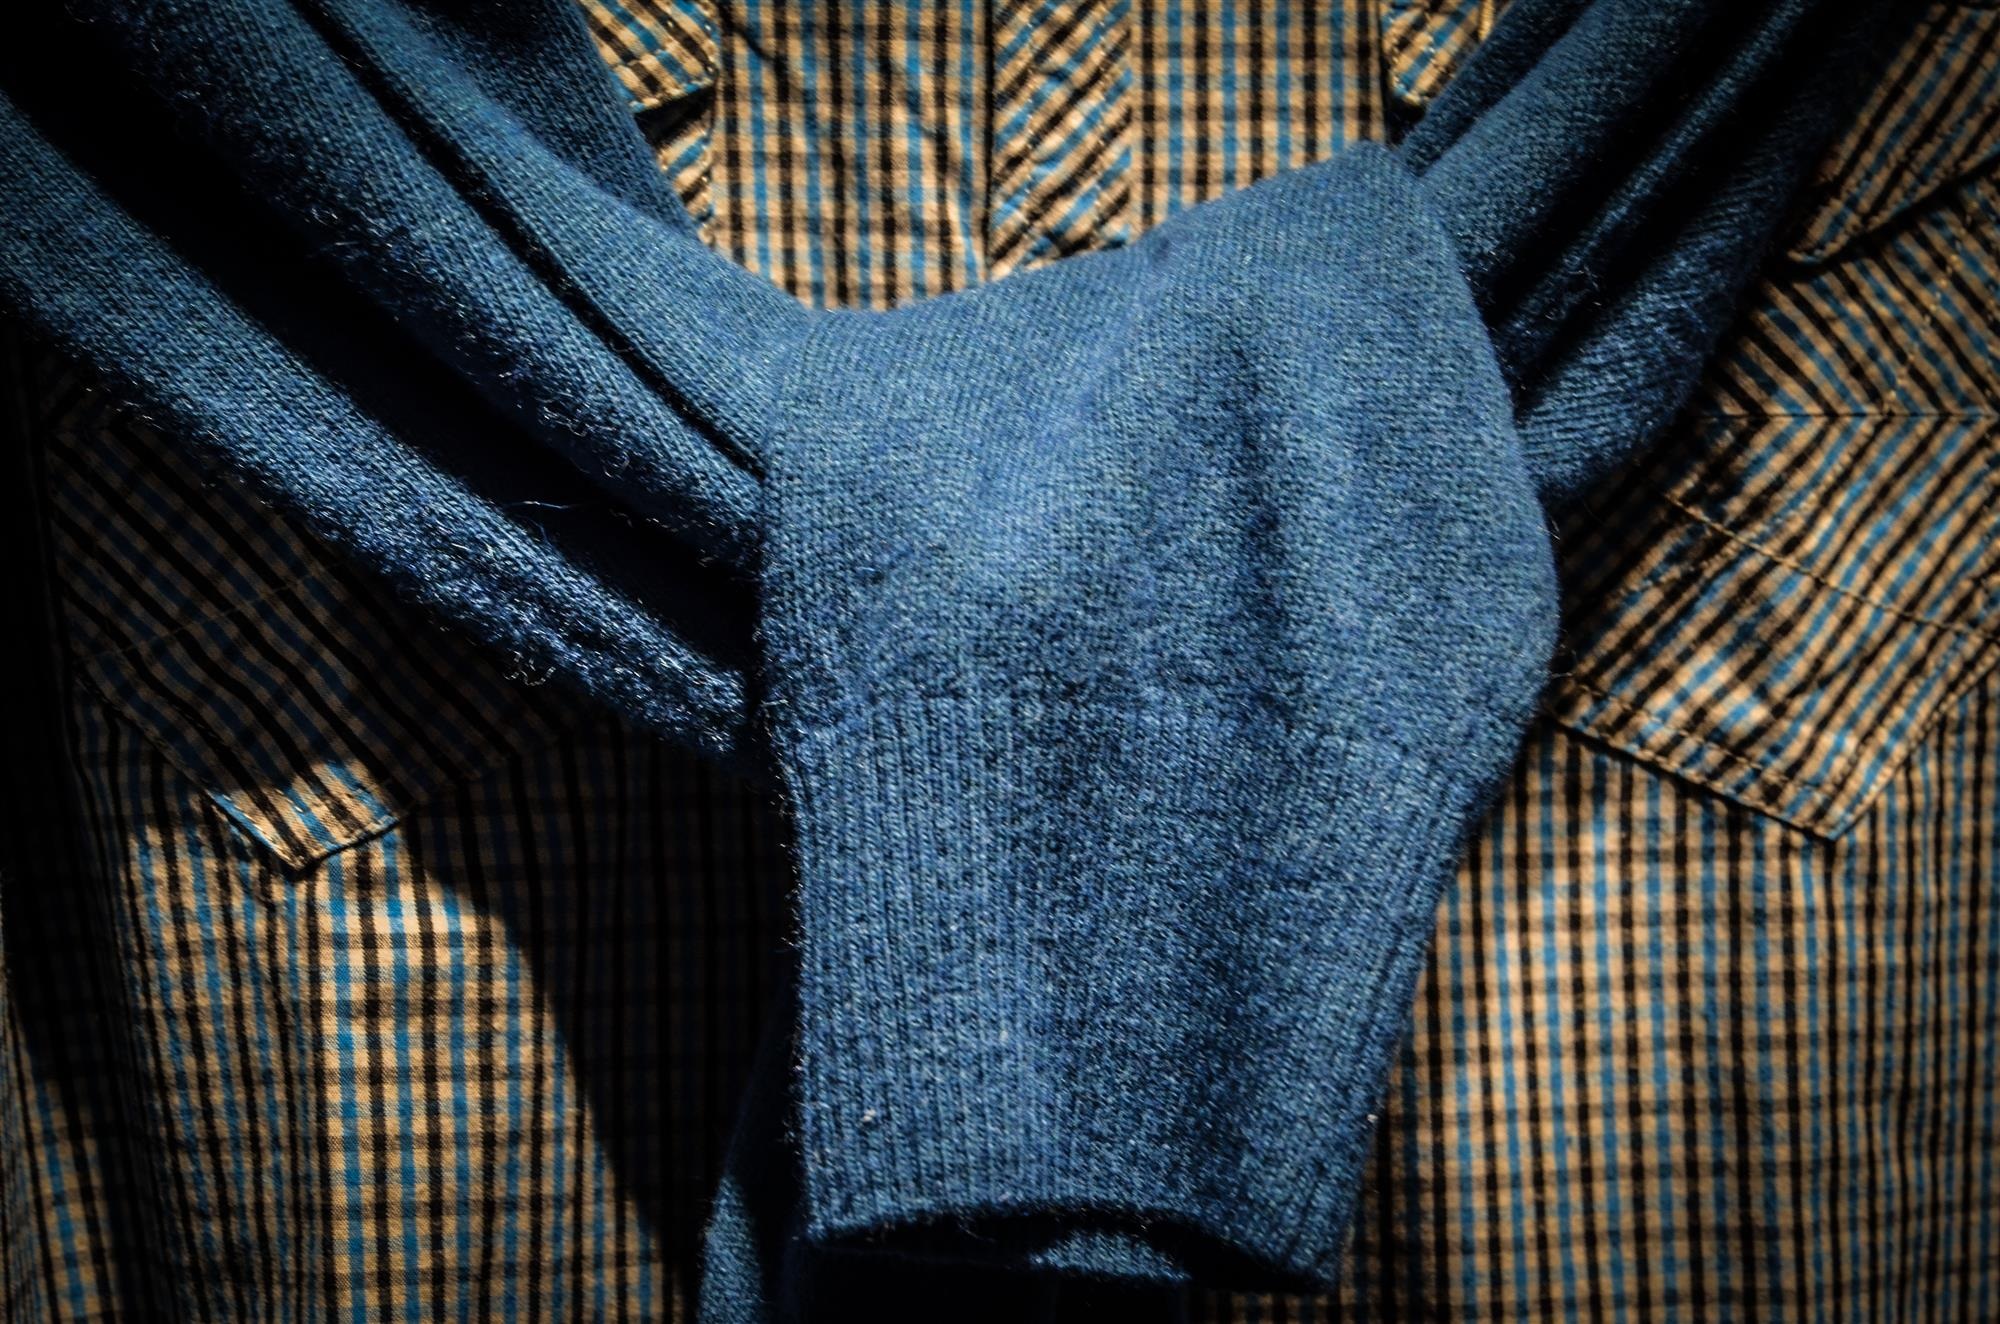
pattern, shop, blue, business, clothing, shopping, black, outerwear, wool, shirt, sweater, textile, art, design, buy, clothes